Ferdinand Deppe

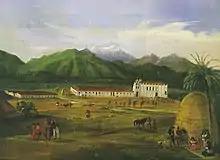
San Gabriel Mission, painted in 1832 by Ferdinand Deppe

Paul Ferdinand Deppe known mostly as Ferdinand Deppe (20 October 1795 – 3 February 1861) was a German naturalist, explorer and painter. He was the younger brother of Wilhelm Deppe, an accountant with the Berlin Zoological Museum. A number of species have been described from his collected and named after him.